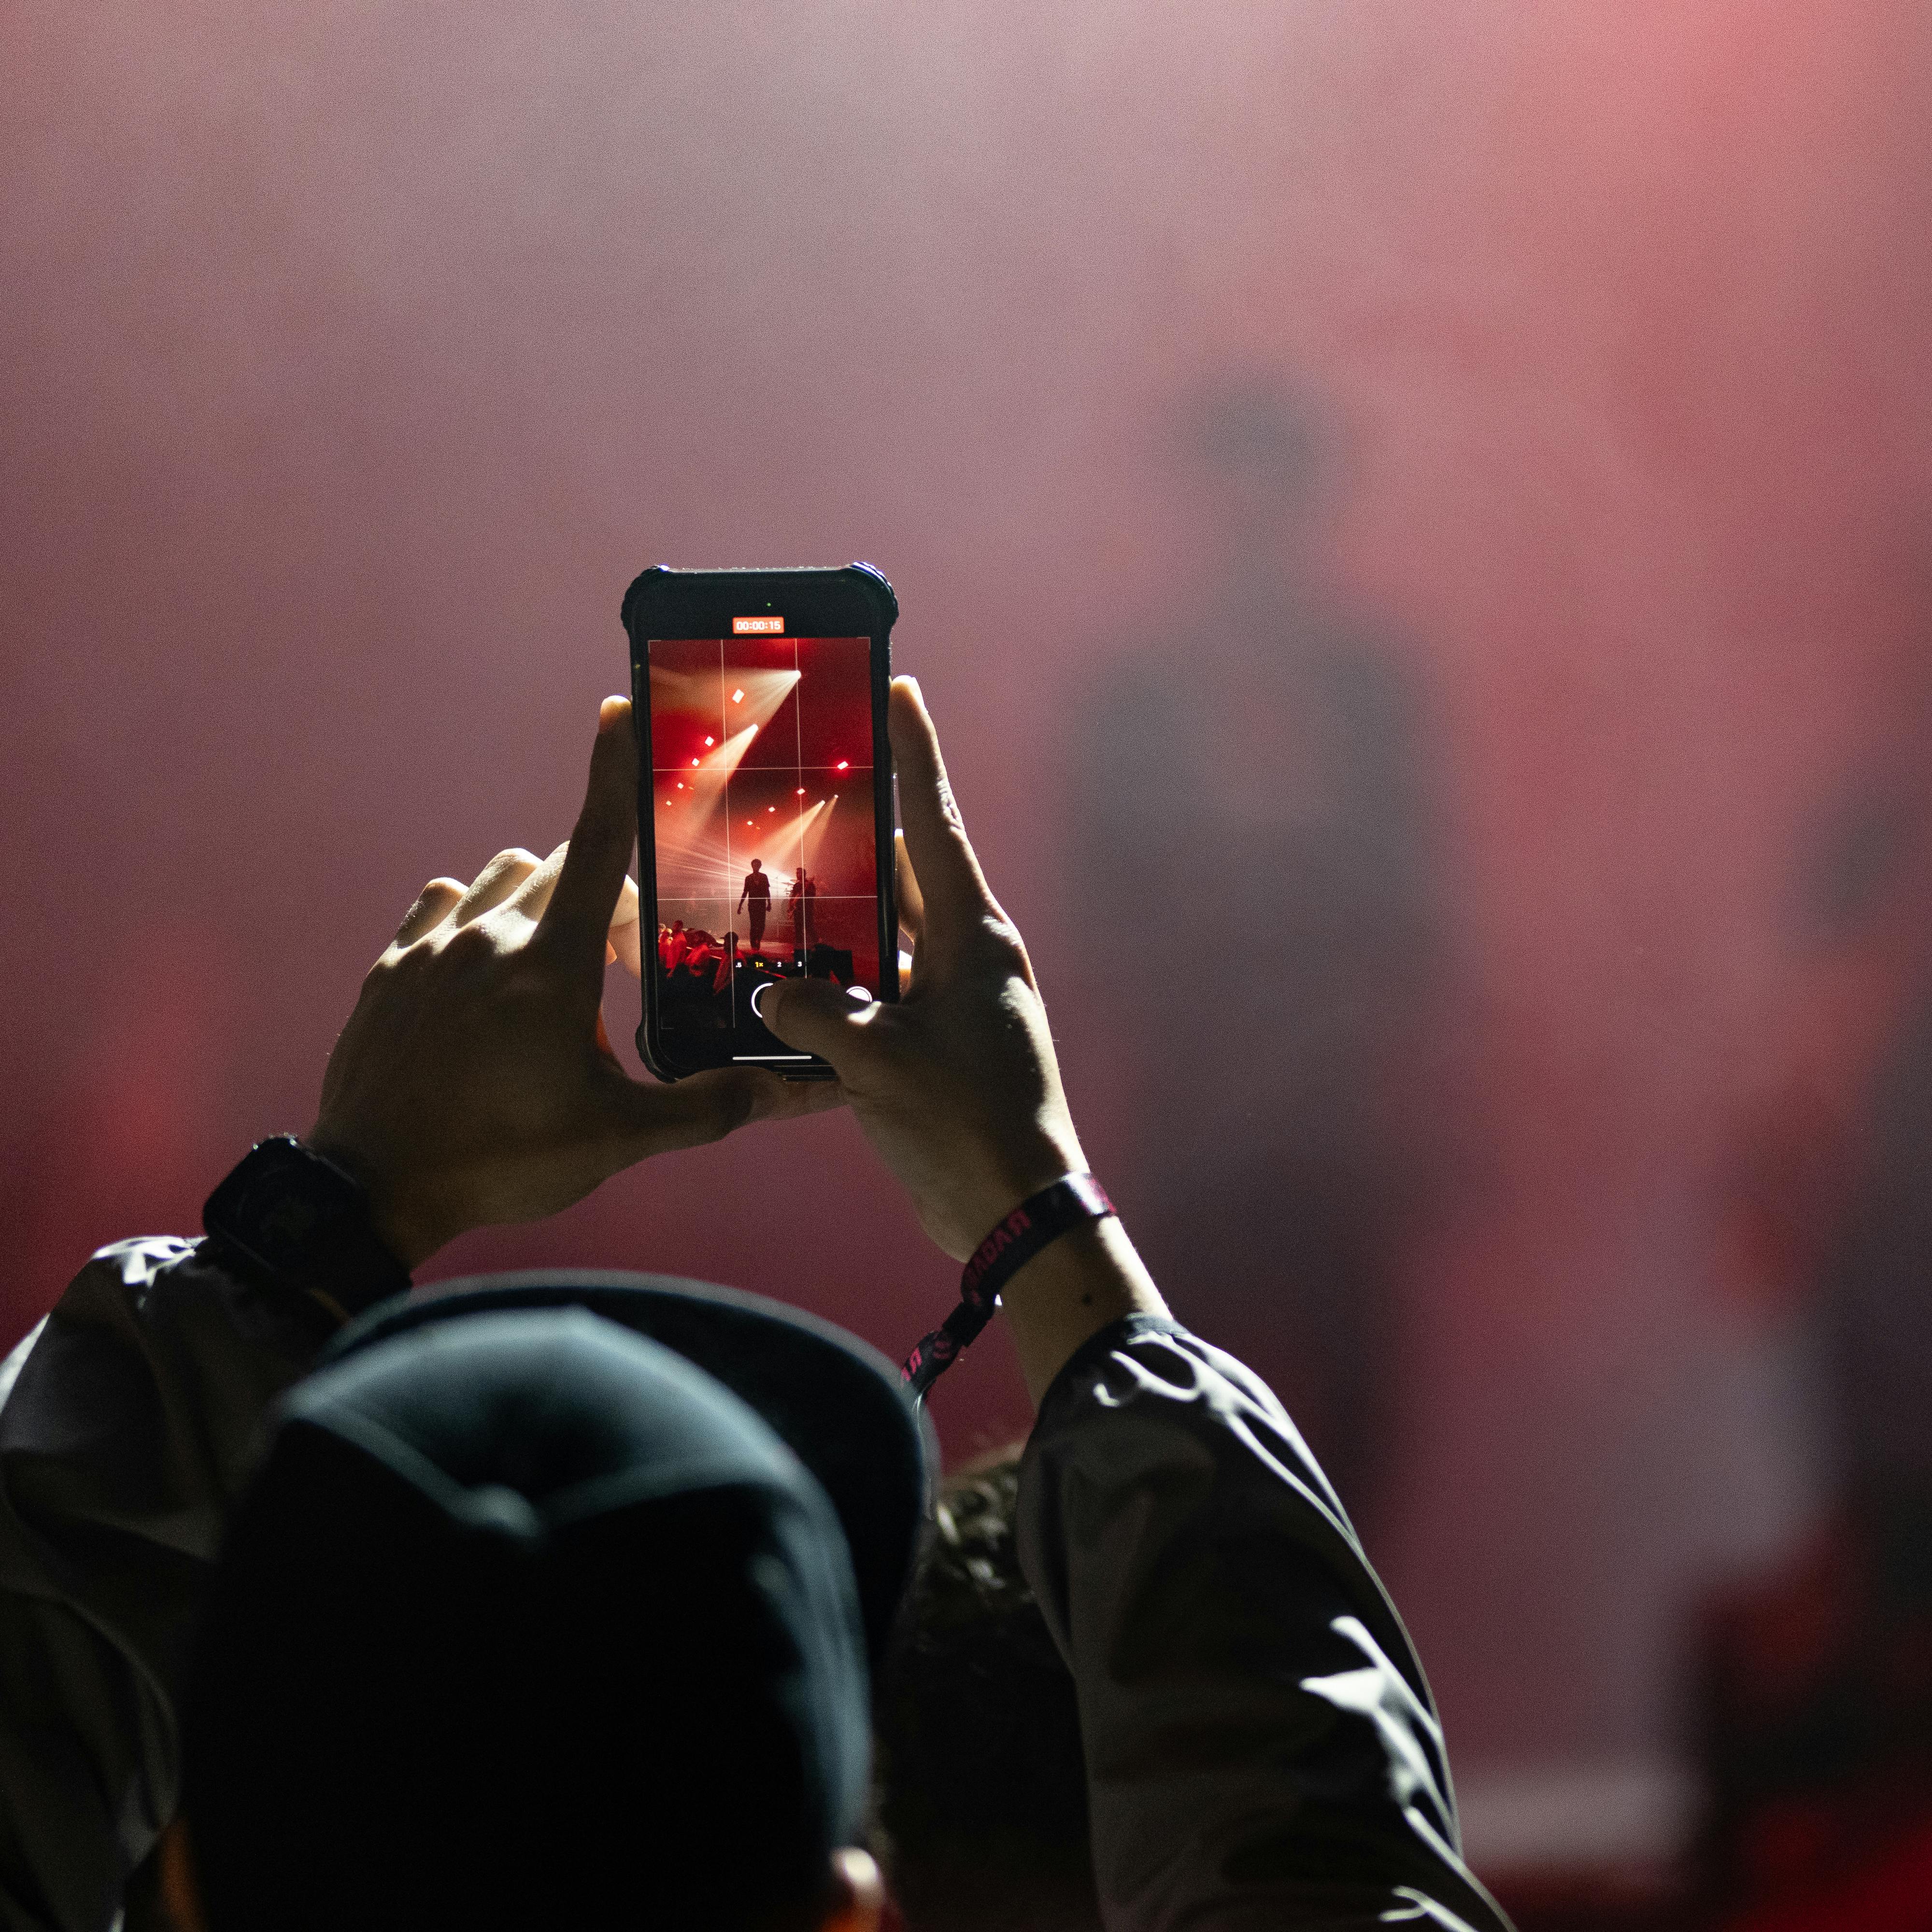
natural, gadget, communication device, electronic device, portable communications device, mobile phone, telephony, mobile device, display device, cameras optics, smartphone, telephone, fan, technology, camera, thumb, audience, multimedia, digital camera, flat panel display, electronics